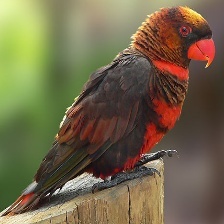
Species: DUSKY LORY
Scientific name: PSEUDEOS FUSCATA
ImageNet parent category: lorikeet